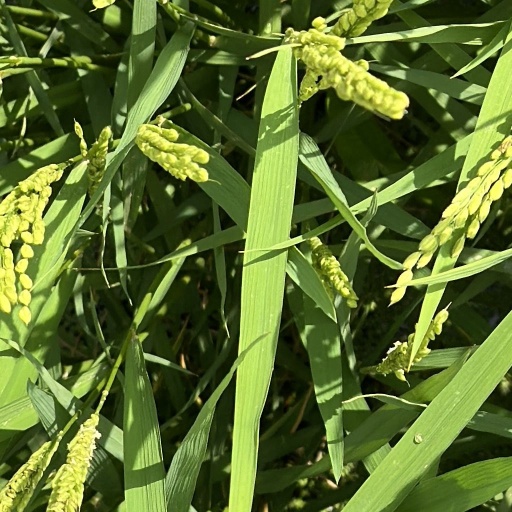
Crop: rice